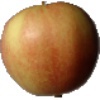
Label: Apple Red 2